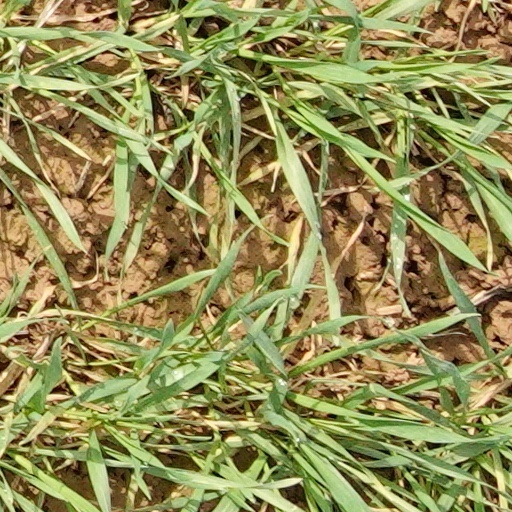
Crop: wheat